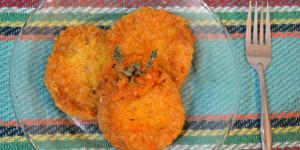
tortas de arroz en caldillo de jitomate